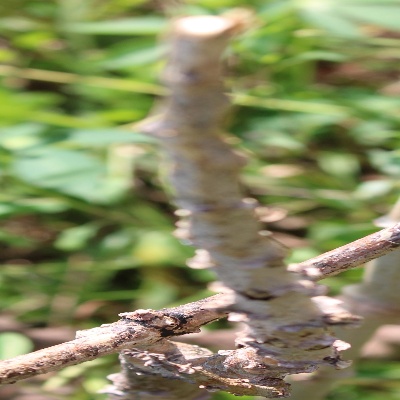
Crop: Cassava
Condition: bacterial blight